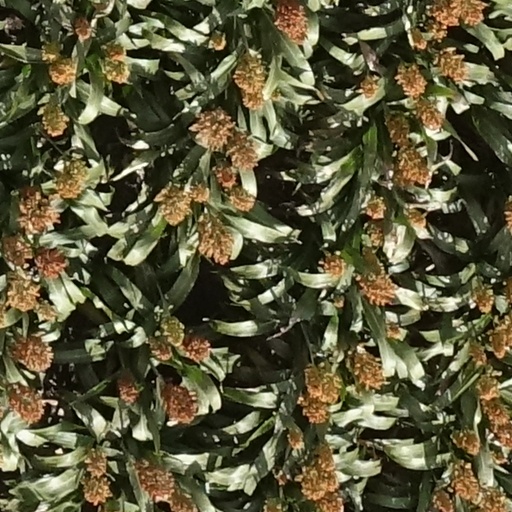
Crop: sorghum